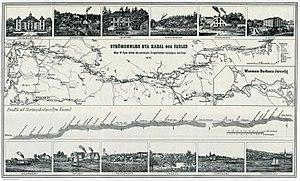
Le canal de Strömsholm est un canal dans le comté de Västmanland en Suède, facilitant la navigation entre Smedjebacken sur le lac Barken et Borgåsund sur le lac Mälar. Il suit en grande partie le cours de la rivière Kolbäcksån, sur une longueur totale de 107 km dont 95 km sur des plans d'eau naturels et 12 km creusés. 26 écluses permettent de compenser les 99 m de dénivelée.